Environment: real
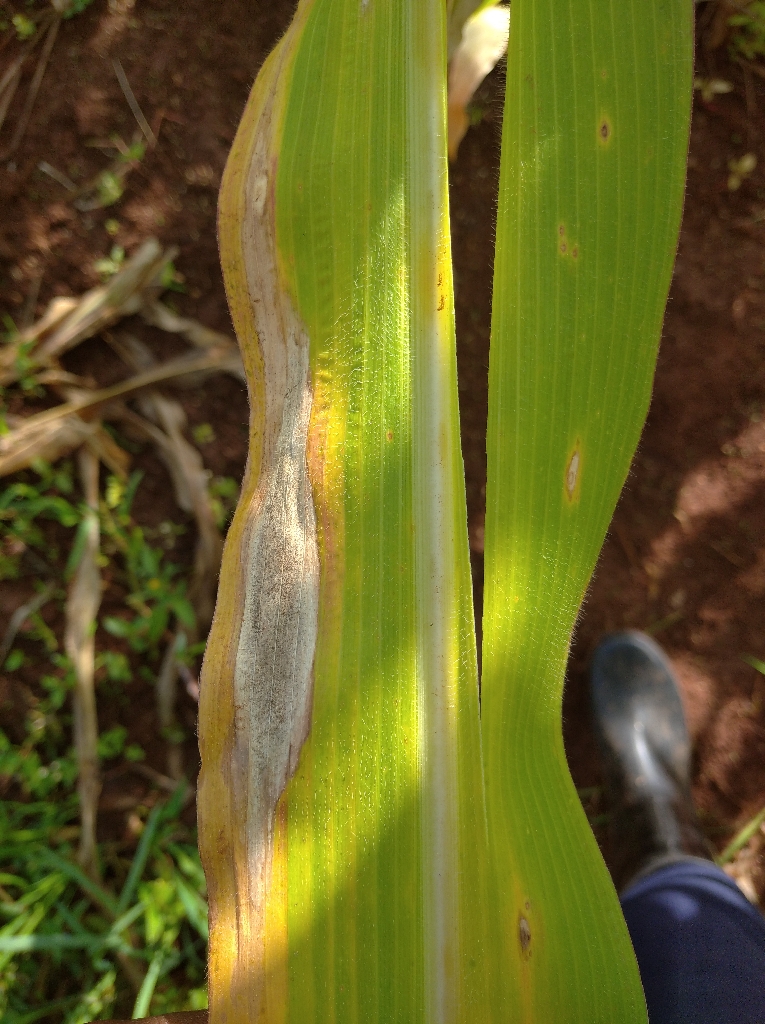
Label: northern_corn_leaf_blight